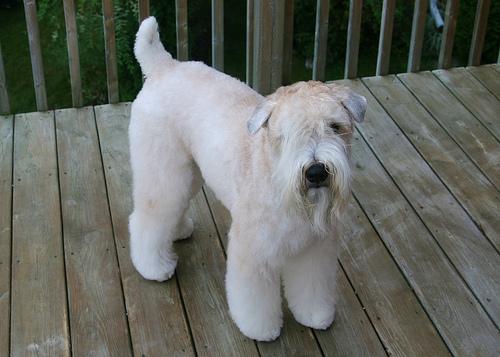
Breed: wheaten terrier